If We Are the Body

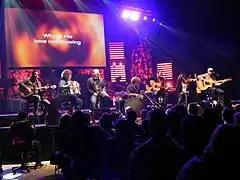
The band performing "If We Are the Body" in 2011.

Casting Crowns has performed "If We Are the Body" live in concert. At a concert on April 1, 2005 at Giant Center in Hershey, Pennsylvania, the band opened up their set list with the song. At a concert on November 12, 2005 at the Stabler Arena in Bethlehem, Pennsylvania, they performed it as the third song on their set list. They performed the song at a concert held on March 22, 2008 at Jacksonville Veterans Memorial Arena in Jacksonville, Florida. Casting Crowns performed "If We Are the Body" as the second song on their set list at their February 4, 2010 concert at Sprint Center in Kansas City, Missouri. The band performed it at their February 16, 2012 concert at Van Andel Arena in Grand Rapids, Michigan.